Walter Hackett

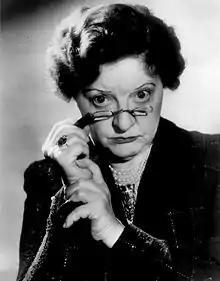
Hackett's wife Marion Lorne in the 1957 American television sitcom "Sally"

Hackett began his writing career as a writer of short stories. His short story "In the Service of the Czar" was published by the Short Story Publishing Company in 1899 under his full name, Walter Laurence Hackett. It was later republished in "The Kansas Review" on July29, 1904, and was subsequently picked up by other American newspapers.